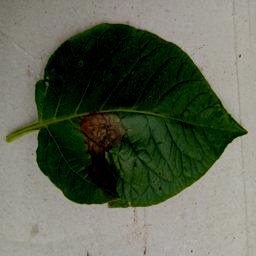
Etiqueta: Late Blight